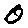
Label: 0